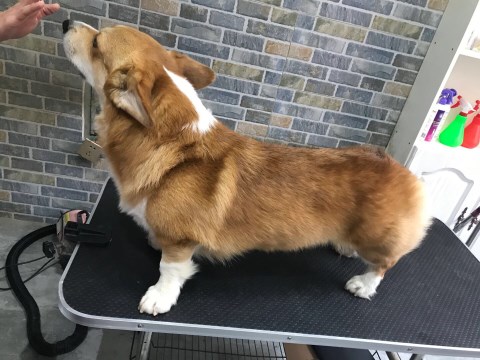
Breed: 2909-n000116-Cardigan